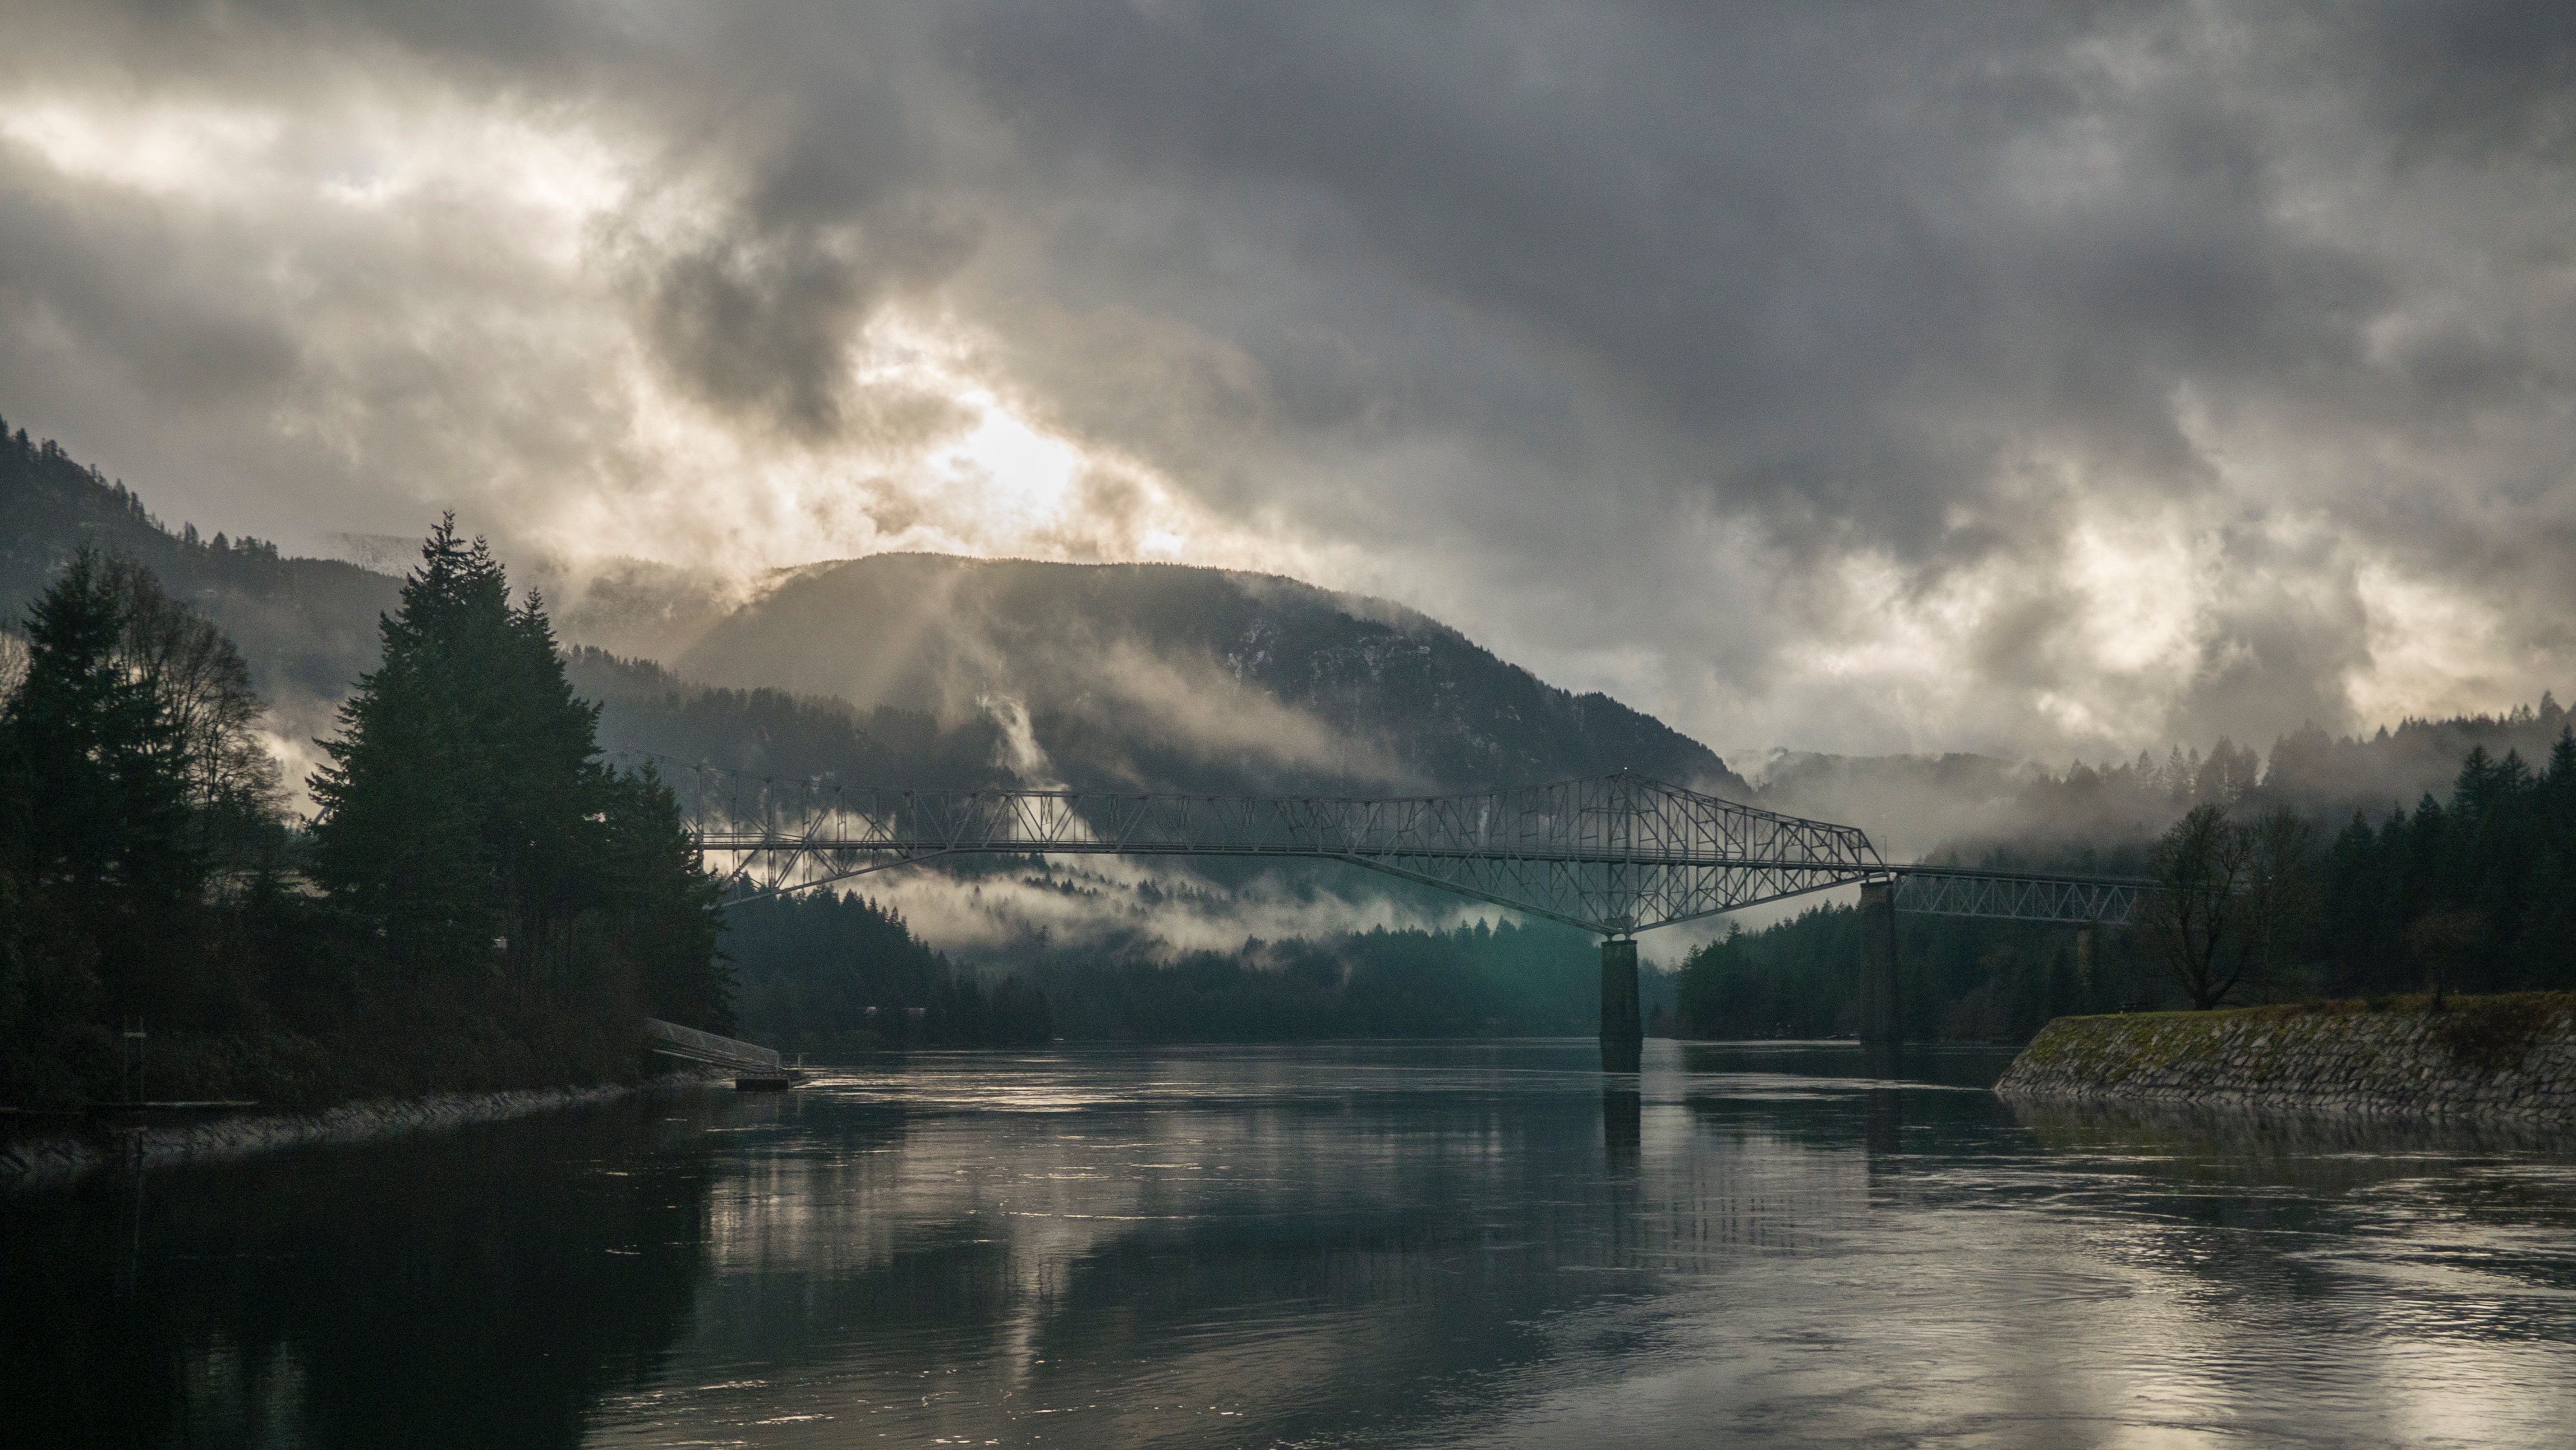
sea, water, nature, mountain, snow, cloud, sky, fog, sunrise, mist, bridge, sunlight, morning, lake, dawn, river, dusk, evening, reflection, weather, fjord, reservoir, waterway, loch, landform, meteorological phenomenon, atmospheric phenomenon